Very low frequency

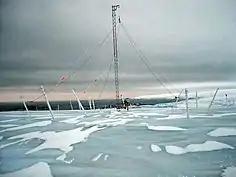
A VLF receiving antenna at Palmer Station, Antarctica, operated by Stanford University

Very low frequency or VLF is the ITU designation for radio frequencies (RF) in the range of 3–30 kHz, corresponding to wavelengths from 100 to 10 km, respectively. The band is also known as the myriameter band or myriameter wave as the wavelengths range from one to ten myriameters (an obsolete metric unit equal to 10 kilometers). Due to its limited bandwidth, audio (voice) transmission is highly impractical in this band, and therefore only low-data-rate coded signals are used. The VLF band is used for a few radio navigation services, government time radio stations (broadcasting time signals to set radio clocks) and secure military communication. Since VLF waves can penetrate at least into saltwater, they are used for military communication with submarines.